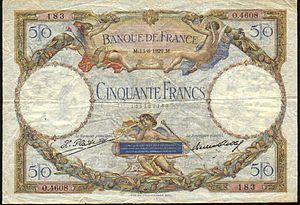
Le 50 francs Luc Olivier Merson est un billet de banque français créé le 11 février 1927, mis en circulation à partir du 3 janvier 1928 par la Banque de France à la place du 50 francs bleu et rose. Il a été remplacé par le 50 francs Cérès.